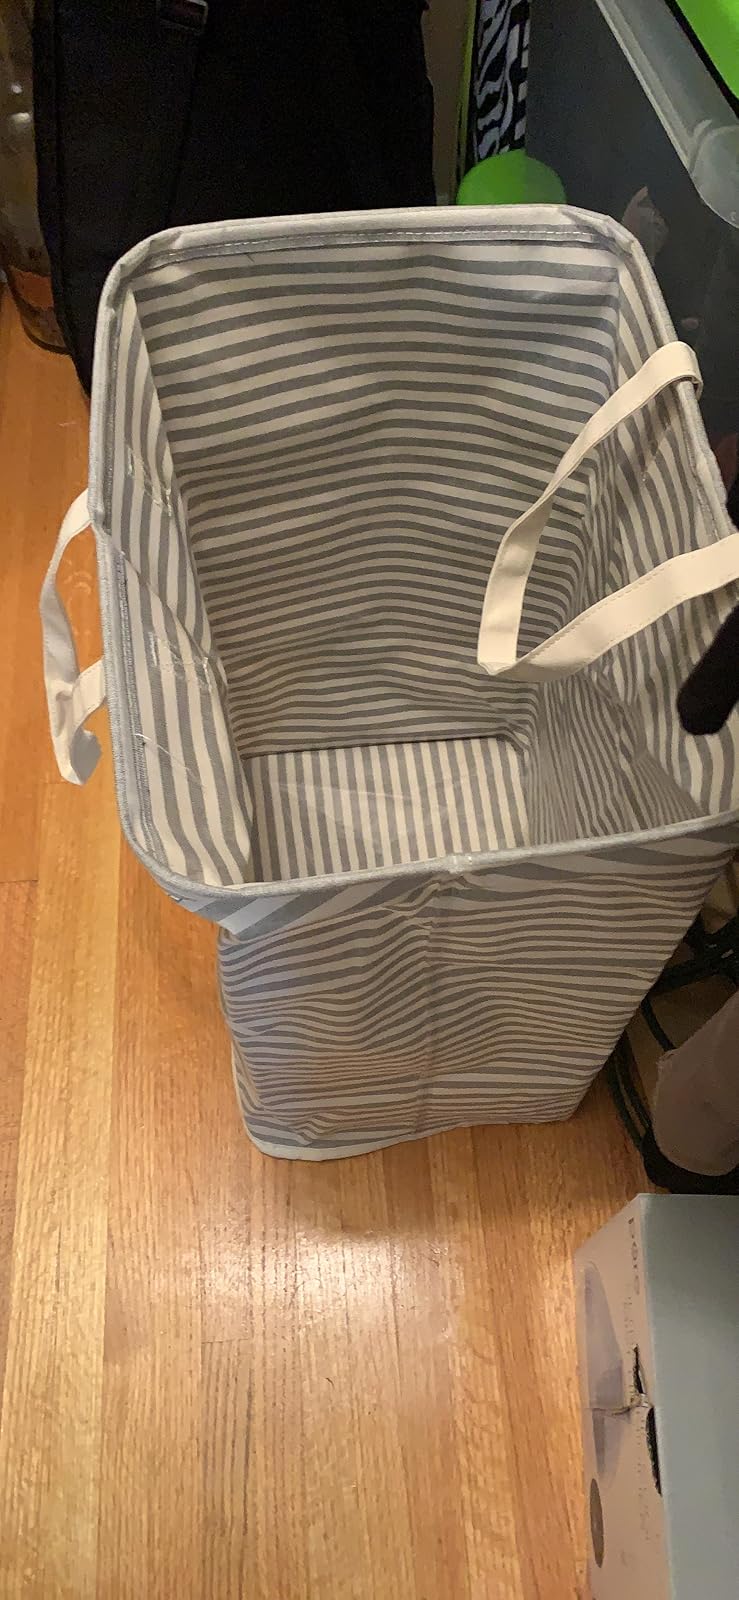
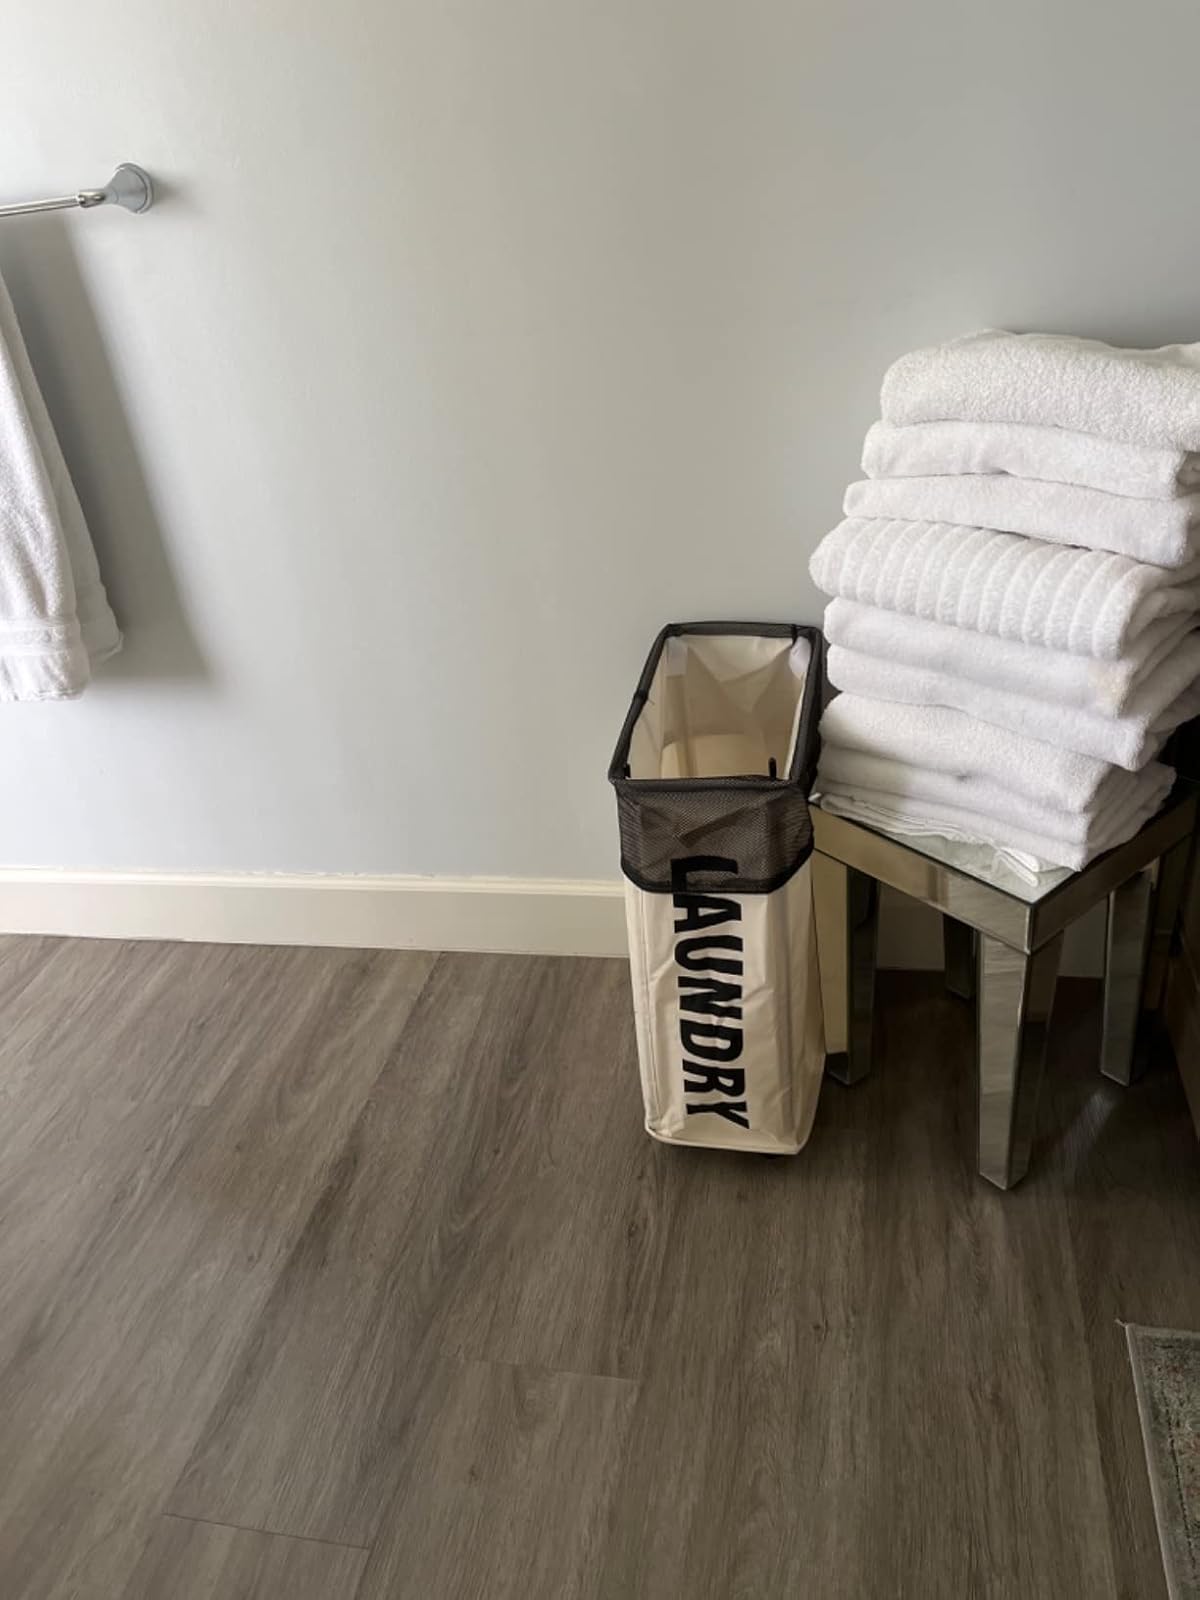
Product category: items_hamper
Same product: no